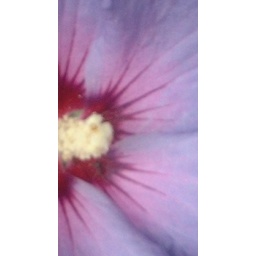
flower near Michiel's parent's home